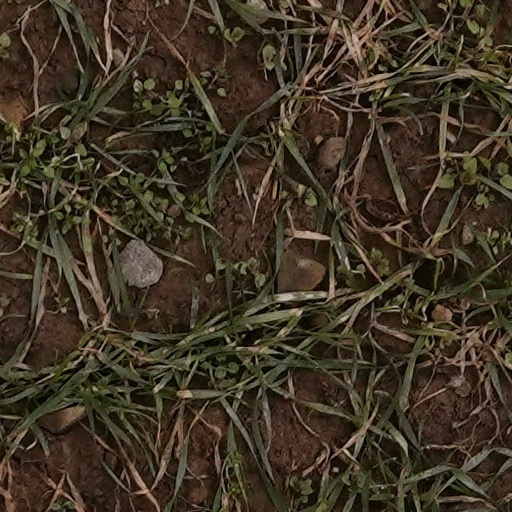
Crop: wheat